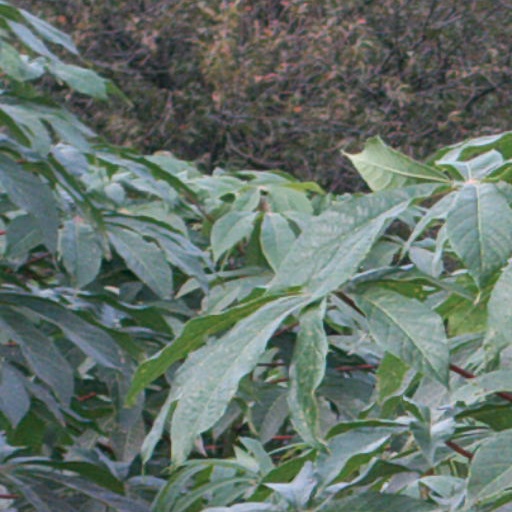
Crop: cassava